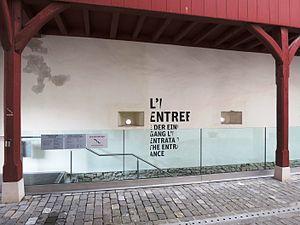
Le musée historique et des porcelaines est un musée historique situé dans la ville vaudoise de Nyon, en Suisse.